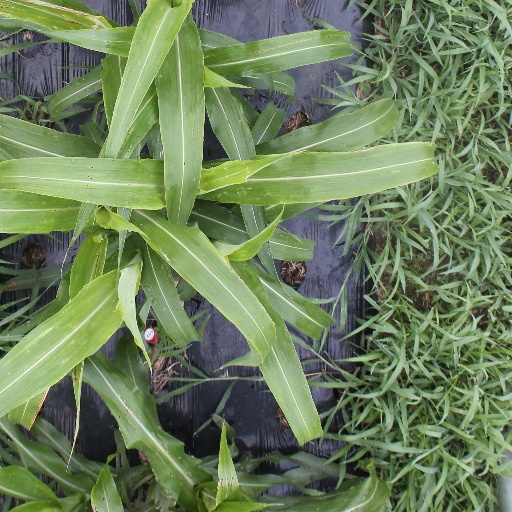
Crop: sorghum